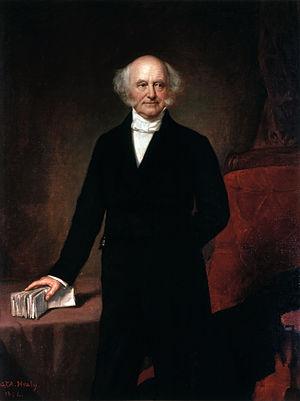
Les armoiries des présidents des États-Unis sont celles de leur famille ou ont été créées à l'admission du président au sein d'un ordre de chevalerie étranger.
La présidence de Martin Van Buren débuta le 4 mars 1837, date de l'investiture de Martin Van Buren en tant que 8ᵉ président des États-Unis, et prit fin le 4 mars 1841. Membre du Parti démocrate et vice-président d'Andrew Jackson, Van Buren entra en fonction après avoir remporté l'élection présidentielle de 1836 face au général William Henry Harrison, candidat du Parti whig. Il fut candidat pour un second mandat à l'élection présidentielle de 1840 mais fut battu cette fois par Harrison.